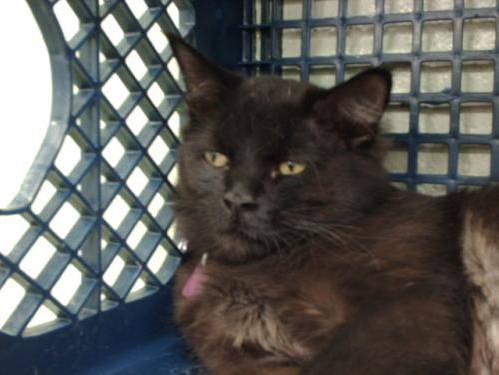
Label: cat